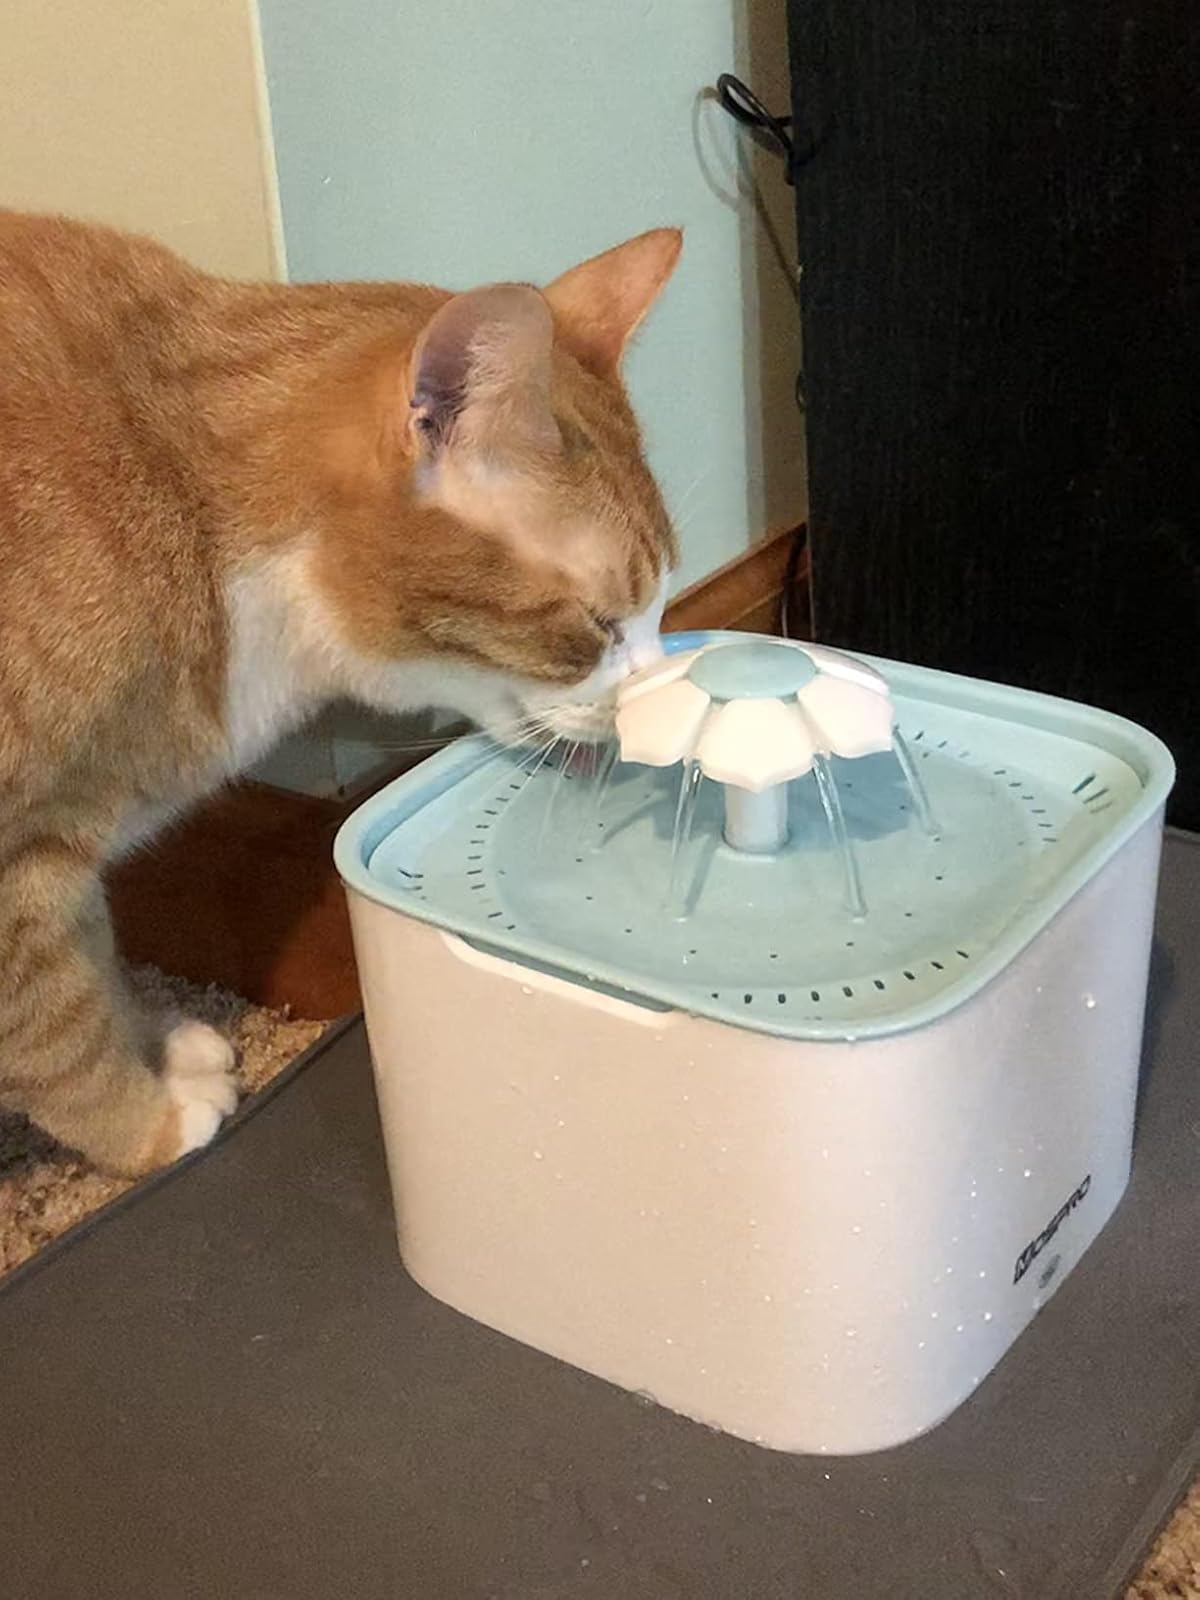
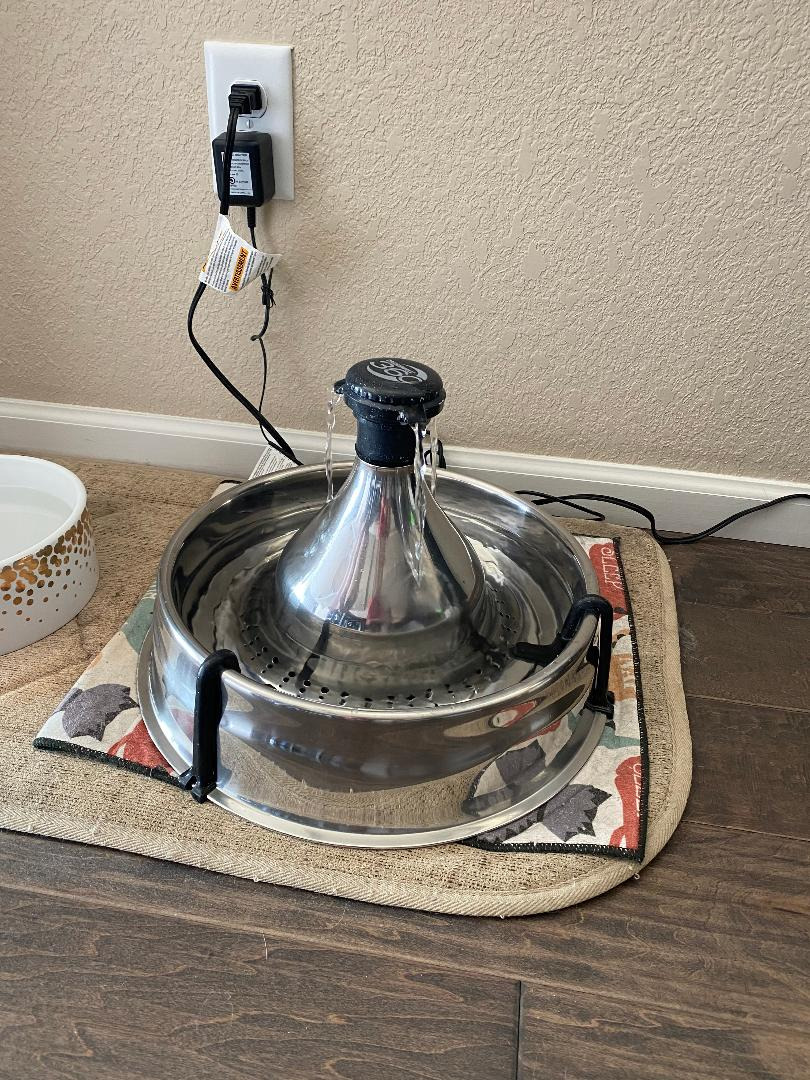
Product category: items_bowl
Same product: no